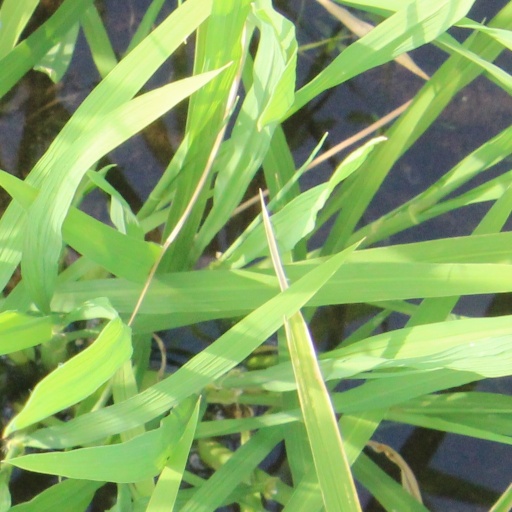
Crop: rice